Carmine Persico

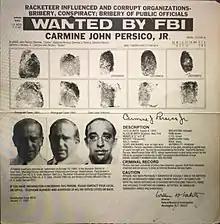
FBI Wanted Poster of Carmine John Persico Jr., issued on January 17, 1985

On October 14, 1984, Persico and the rest of the Colombo family leadership were indicted on multiple racketeering charges as part of the "Colombo Trial". After the indictment was published, Persico went into hiding. On October 26, the FBI began a national manhunt for Persico, and soon named him as the 390th fugitive to be added to their Ten Most Wanted list.